Guaibasaurus

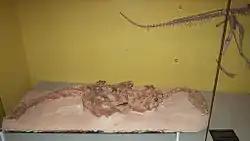
Cast of specimen UFRGS PV0725T with reconstructed head and neck

"Guaibasaurus" was originally named on the basis of the holotype, MCN PV2355, a well-preserved partial postcranial skeleton and the paratype, MCN PV2356, an articulated and nearly complete left hindlimb, which were discovered in the "Sesmaria do Pinhal 2" locality near Candelária, Rio Grande do Sul, in Brazil, in the upper portion of the Candelária Sequence or the Caturrita Formation.